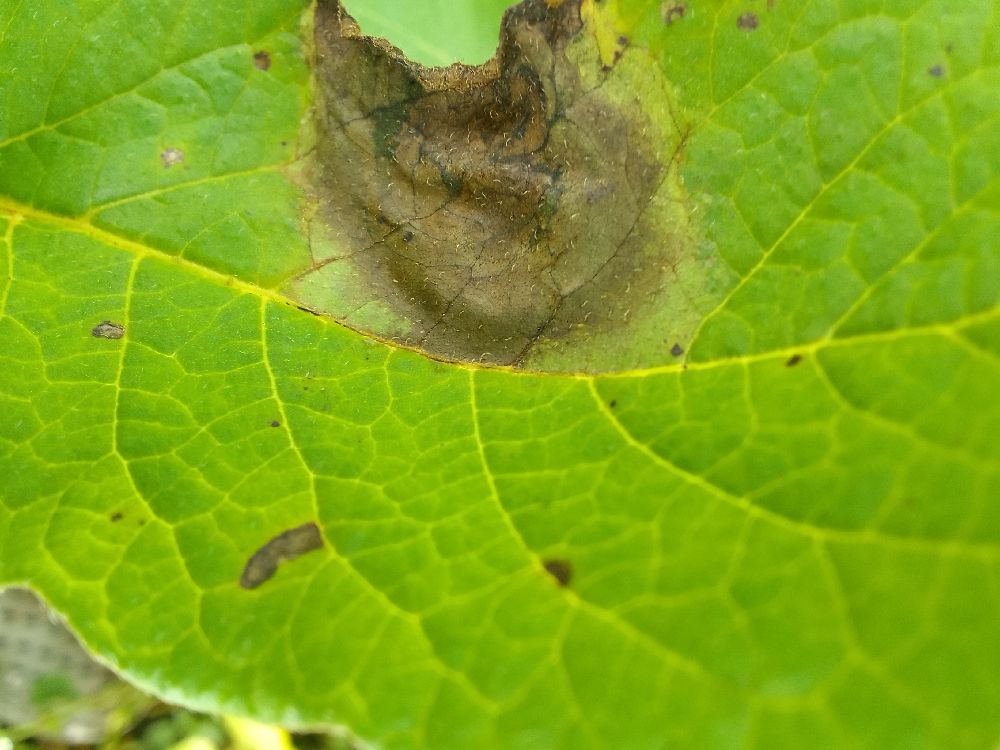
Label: Late blight